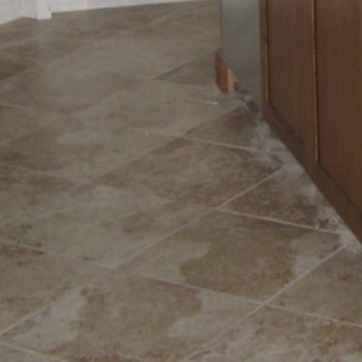
Material: tile